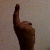
The image shows a hand gesture representing the number 1 in Indian Sign Language.